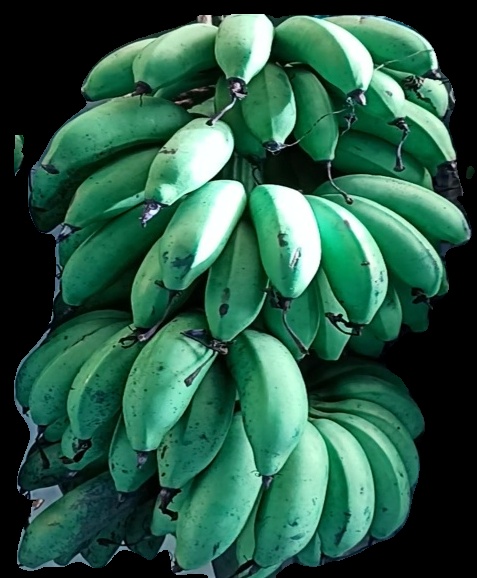
Variety: rasbale
Grade: grade2